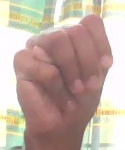
ASL sign: M